Hattie McDaniel

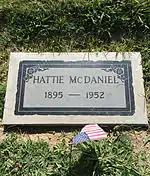
McDaniel's gravesite at Angelus-Rosedale Cemetery in Los Angeles

In the Warner Bros. film "In This Our Life" (1942), starring Bette Davis and directed by John Huston, McDaniel once again played a domestic, but one who confronts racial issues when her son, a law student, is wrongly accused of manslaughter. It may have been "one of the most significant black female roles of the era". McDaniel was in the same studio's "Thank Your Lucky Stars" (1943), with Humphrey Bogart and Bette Davis. In its review of the film, "Time" wrote that McDaniel was comic relief in an otherwise "grim study", writing, "Hattie McDaniel, whose bubbling, blaring good humor more than redeems the roaring bad taste of a Harlem number called Ice Cold Katie". McDaniel continued to play maids during the war years for Warners in "The Male Animal" (1942) and United Artists' "Since You Went Away" (1944). She did not use "old-style black Hollywood dialect", and wore a stylish coat and hat, but the film's message was that "black Americans really still preferred to work for white people in menial capacities even if it meant earning a significantly smaller salary and giving up a large amount of independence." She also appeared as a maid in "Janie" (1944) and played the role of "Aunt Tempe", a maid in "Song of the South" (1946) for Disney.